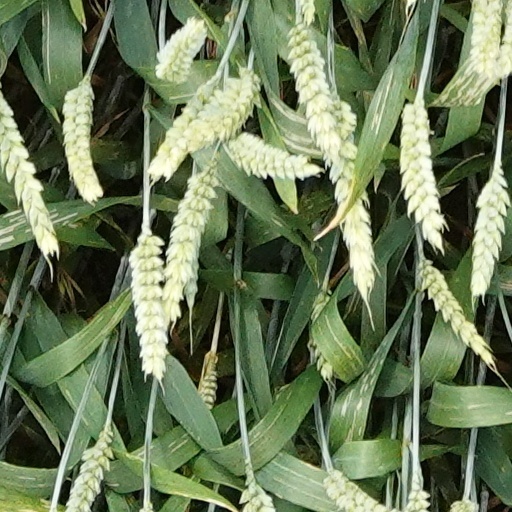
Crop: wheat